Cấm River

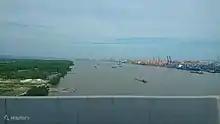
Port of Haiphong near the mouth of the river.

The start of the Cấm River is the confluence of the Kinh Môn River and a smaller stream, the Hàn, in Hải Dương province. From there it flows southeasterly, turning more easterly at Hai Phong before entering the Gulf of Tonkin as a wide estuary farther downstream.